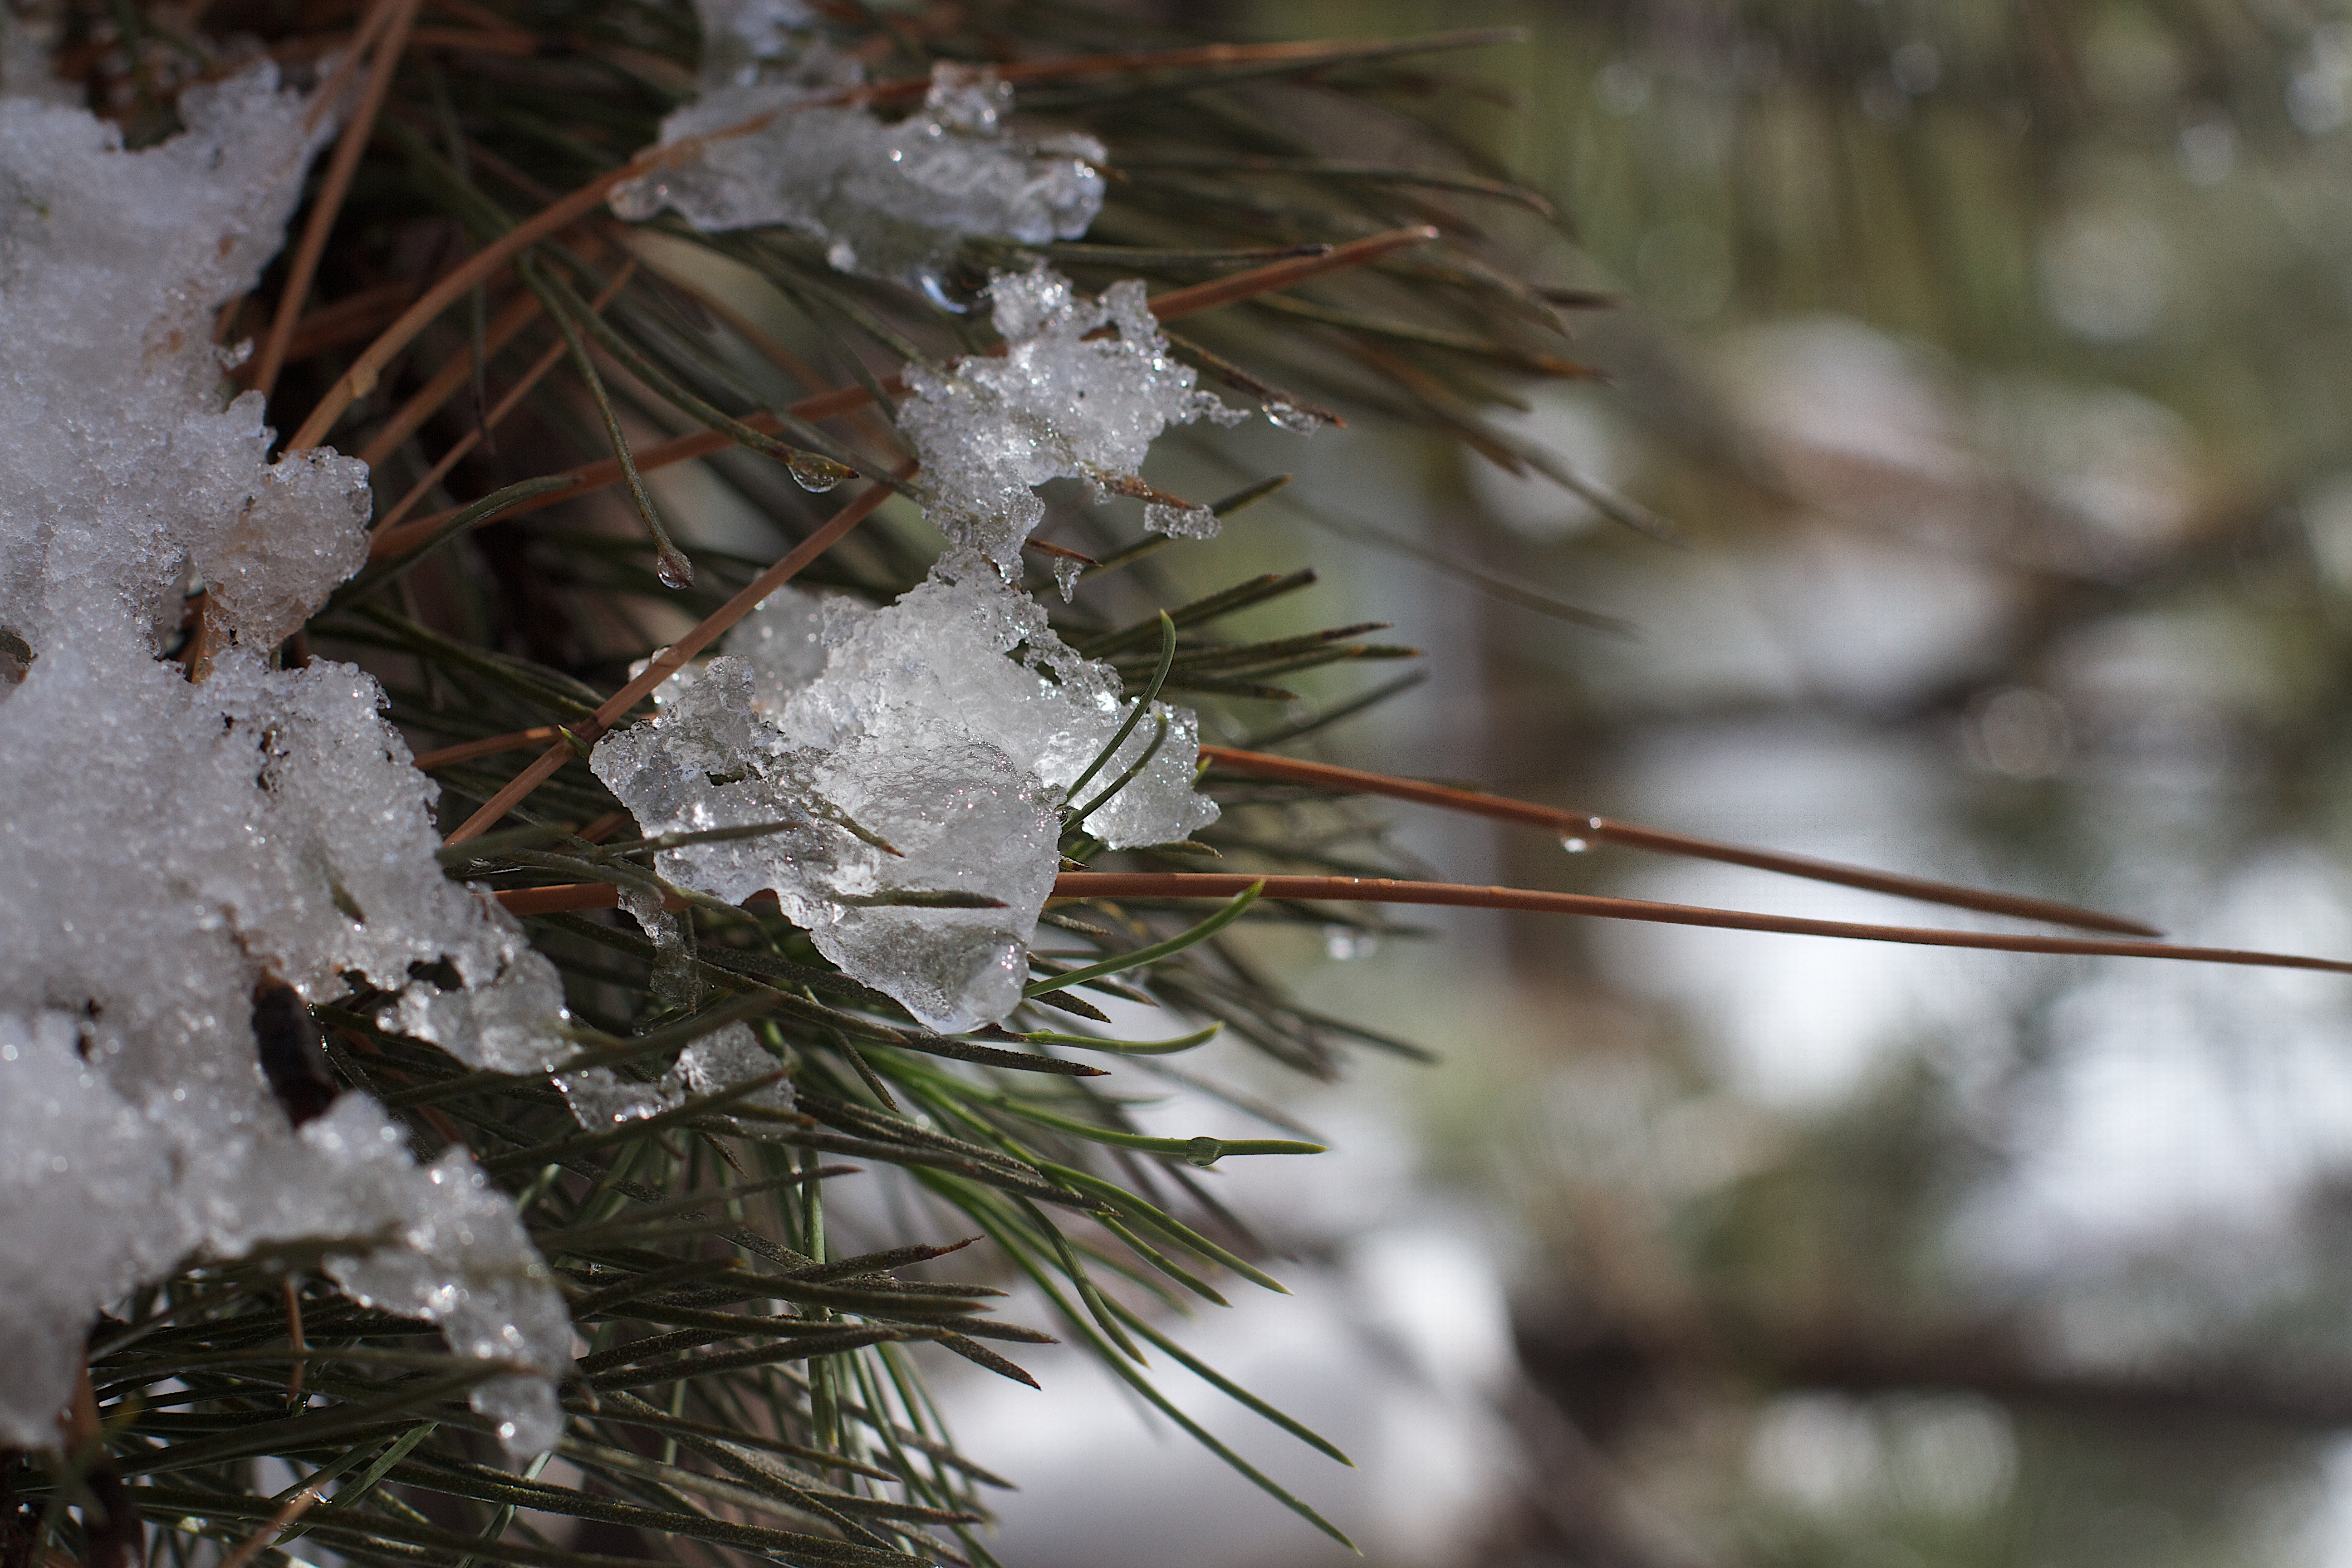
tree, nature, branch, snow, winter, plant, leaf, flower, frost, ice, weather, fir, flora, season, twig, spruce, freezing, macro photography, woody plant